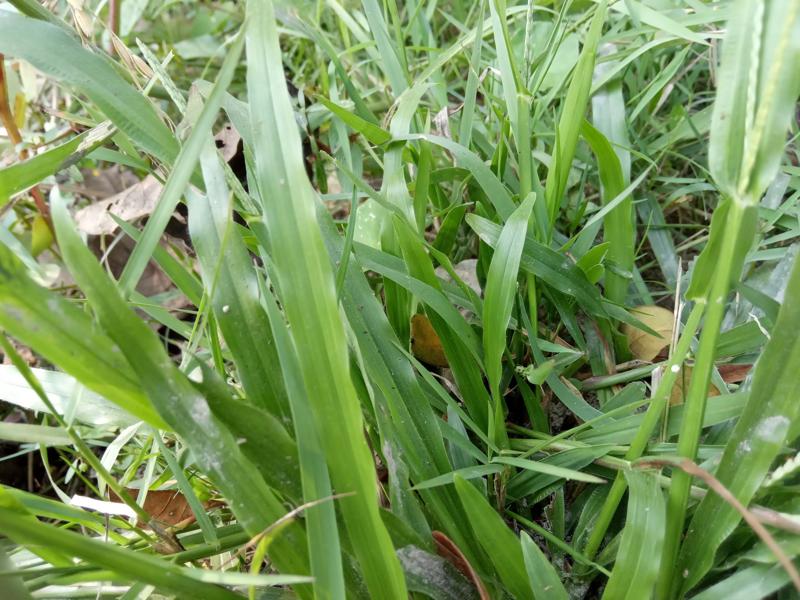
Weed species: Paspalum scrobiculatum